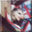
Label: possum